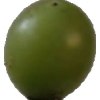
Label: grape